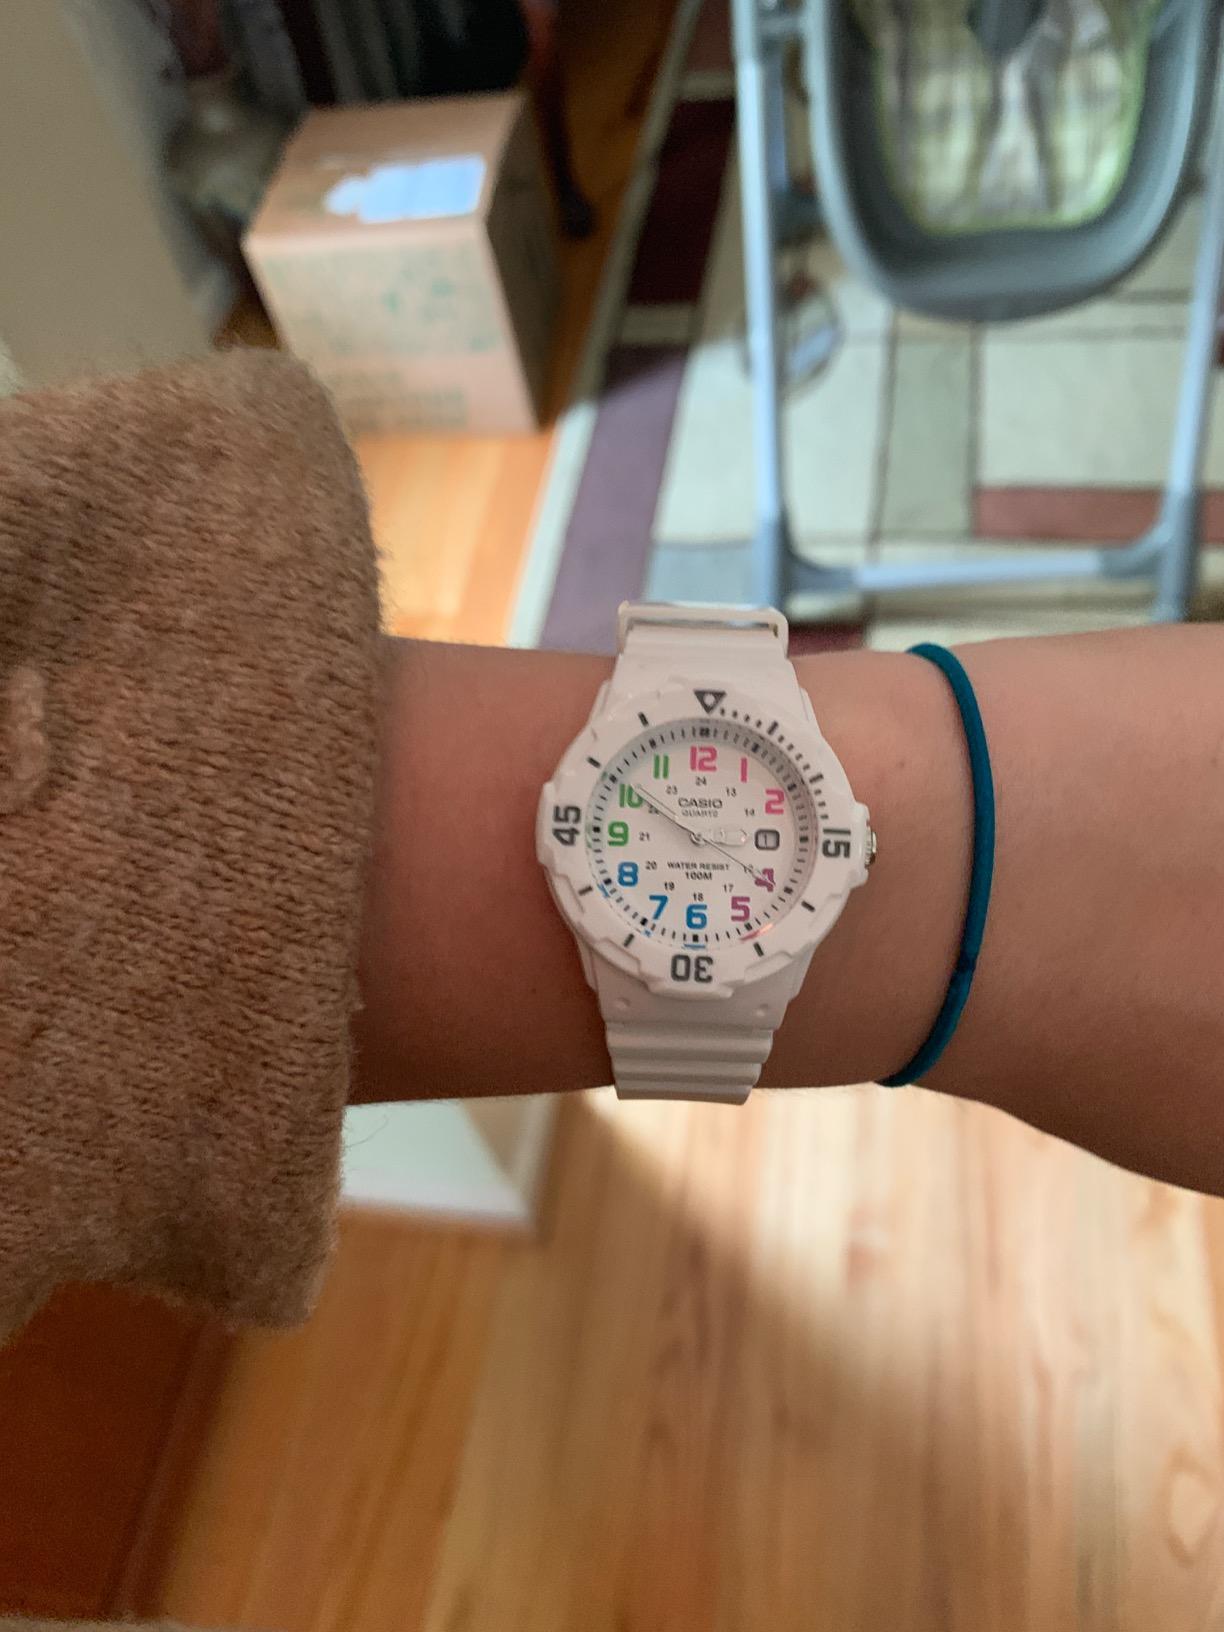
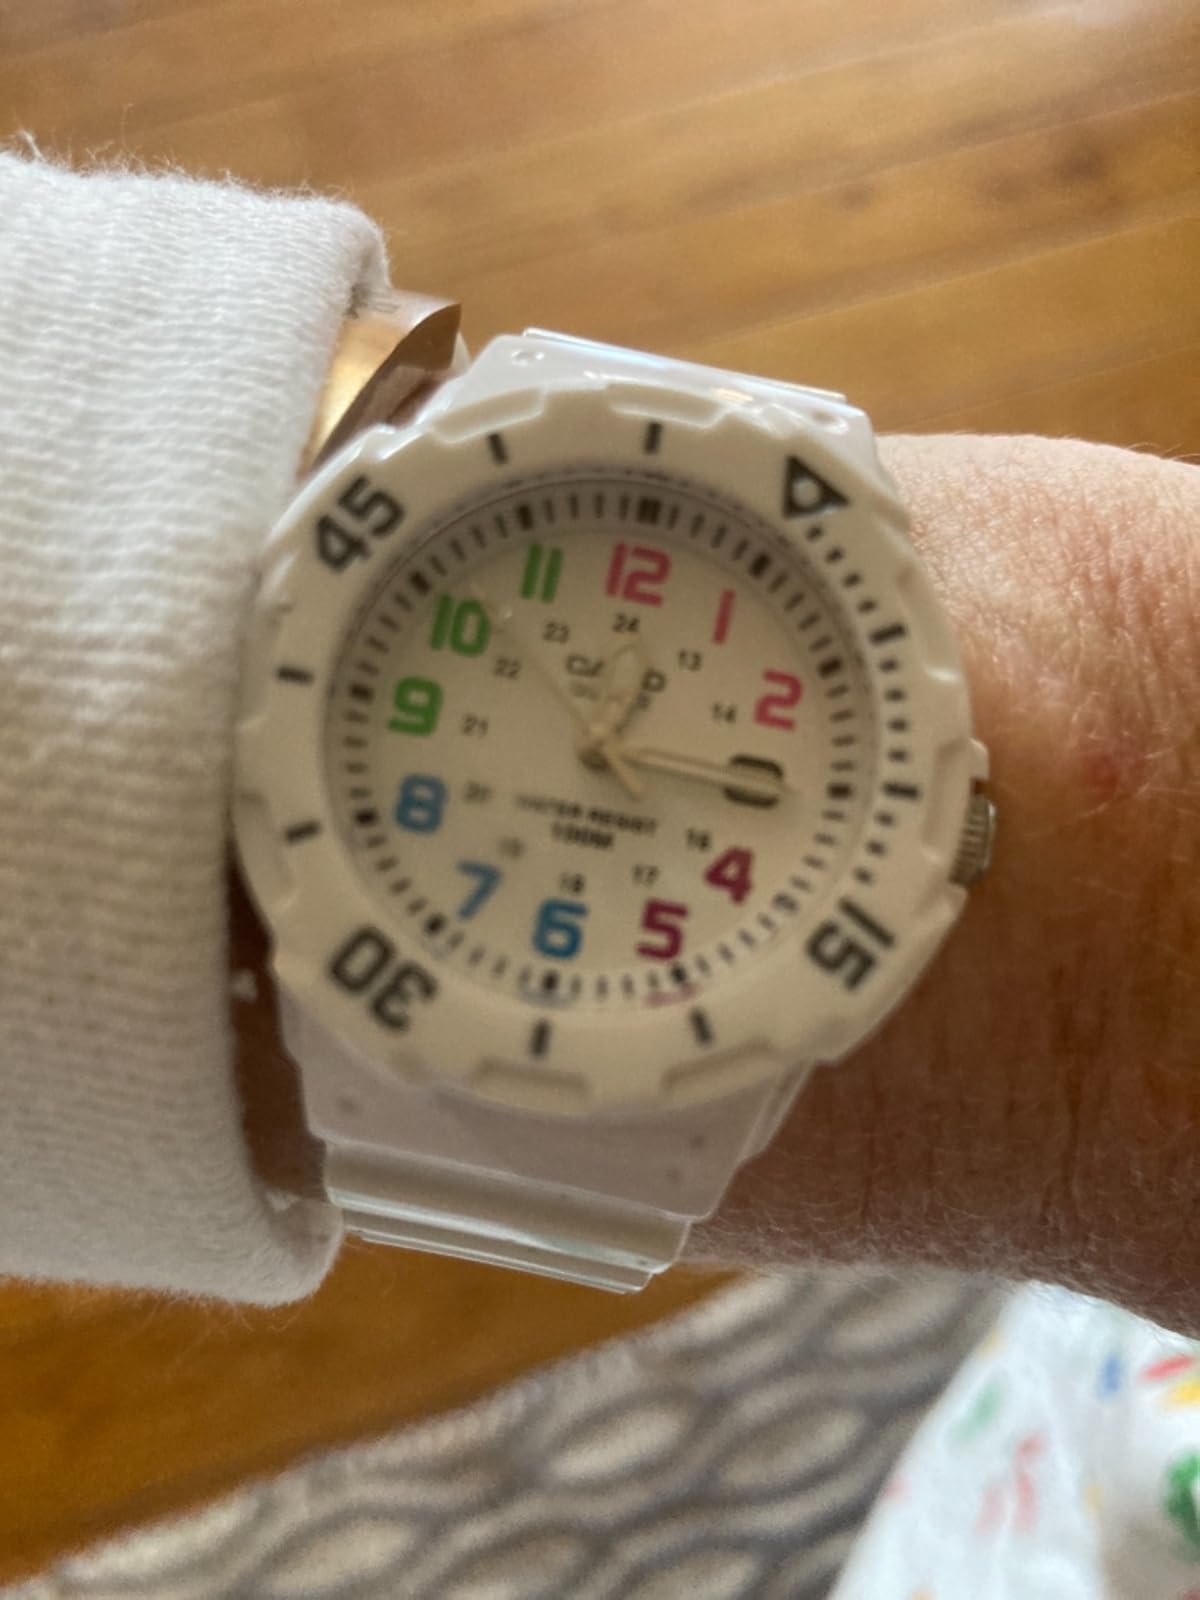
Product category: accessories_watch
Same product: yes